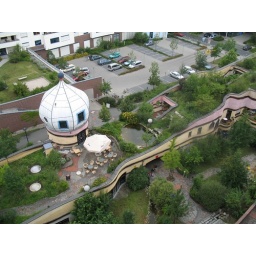
Funky apartment building from above. Green Roof!! Actually, manyu of the buildings in the area had green roofs.